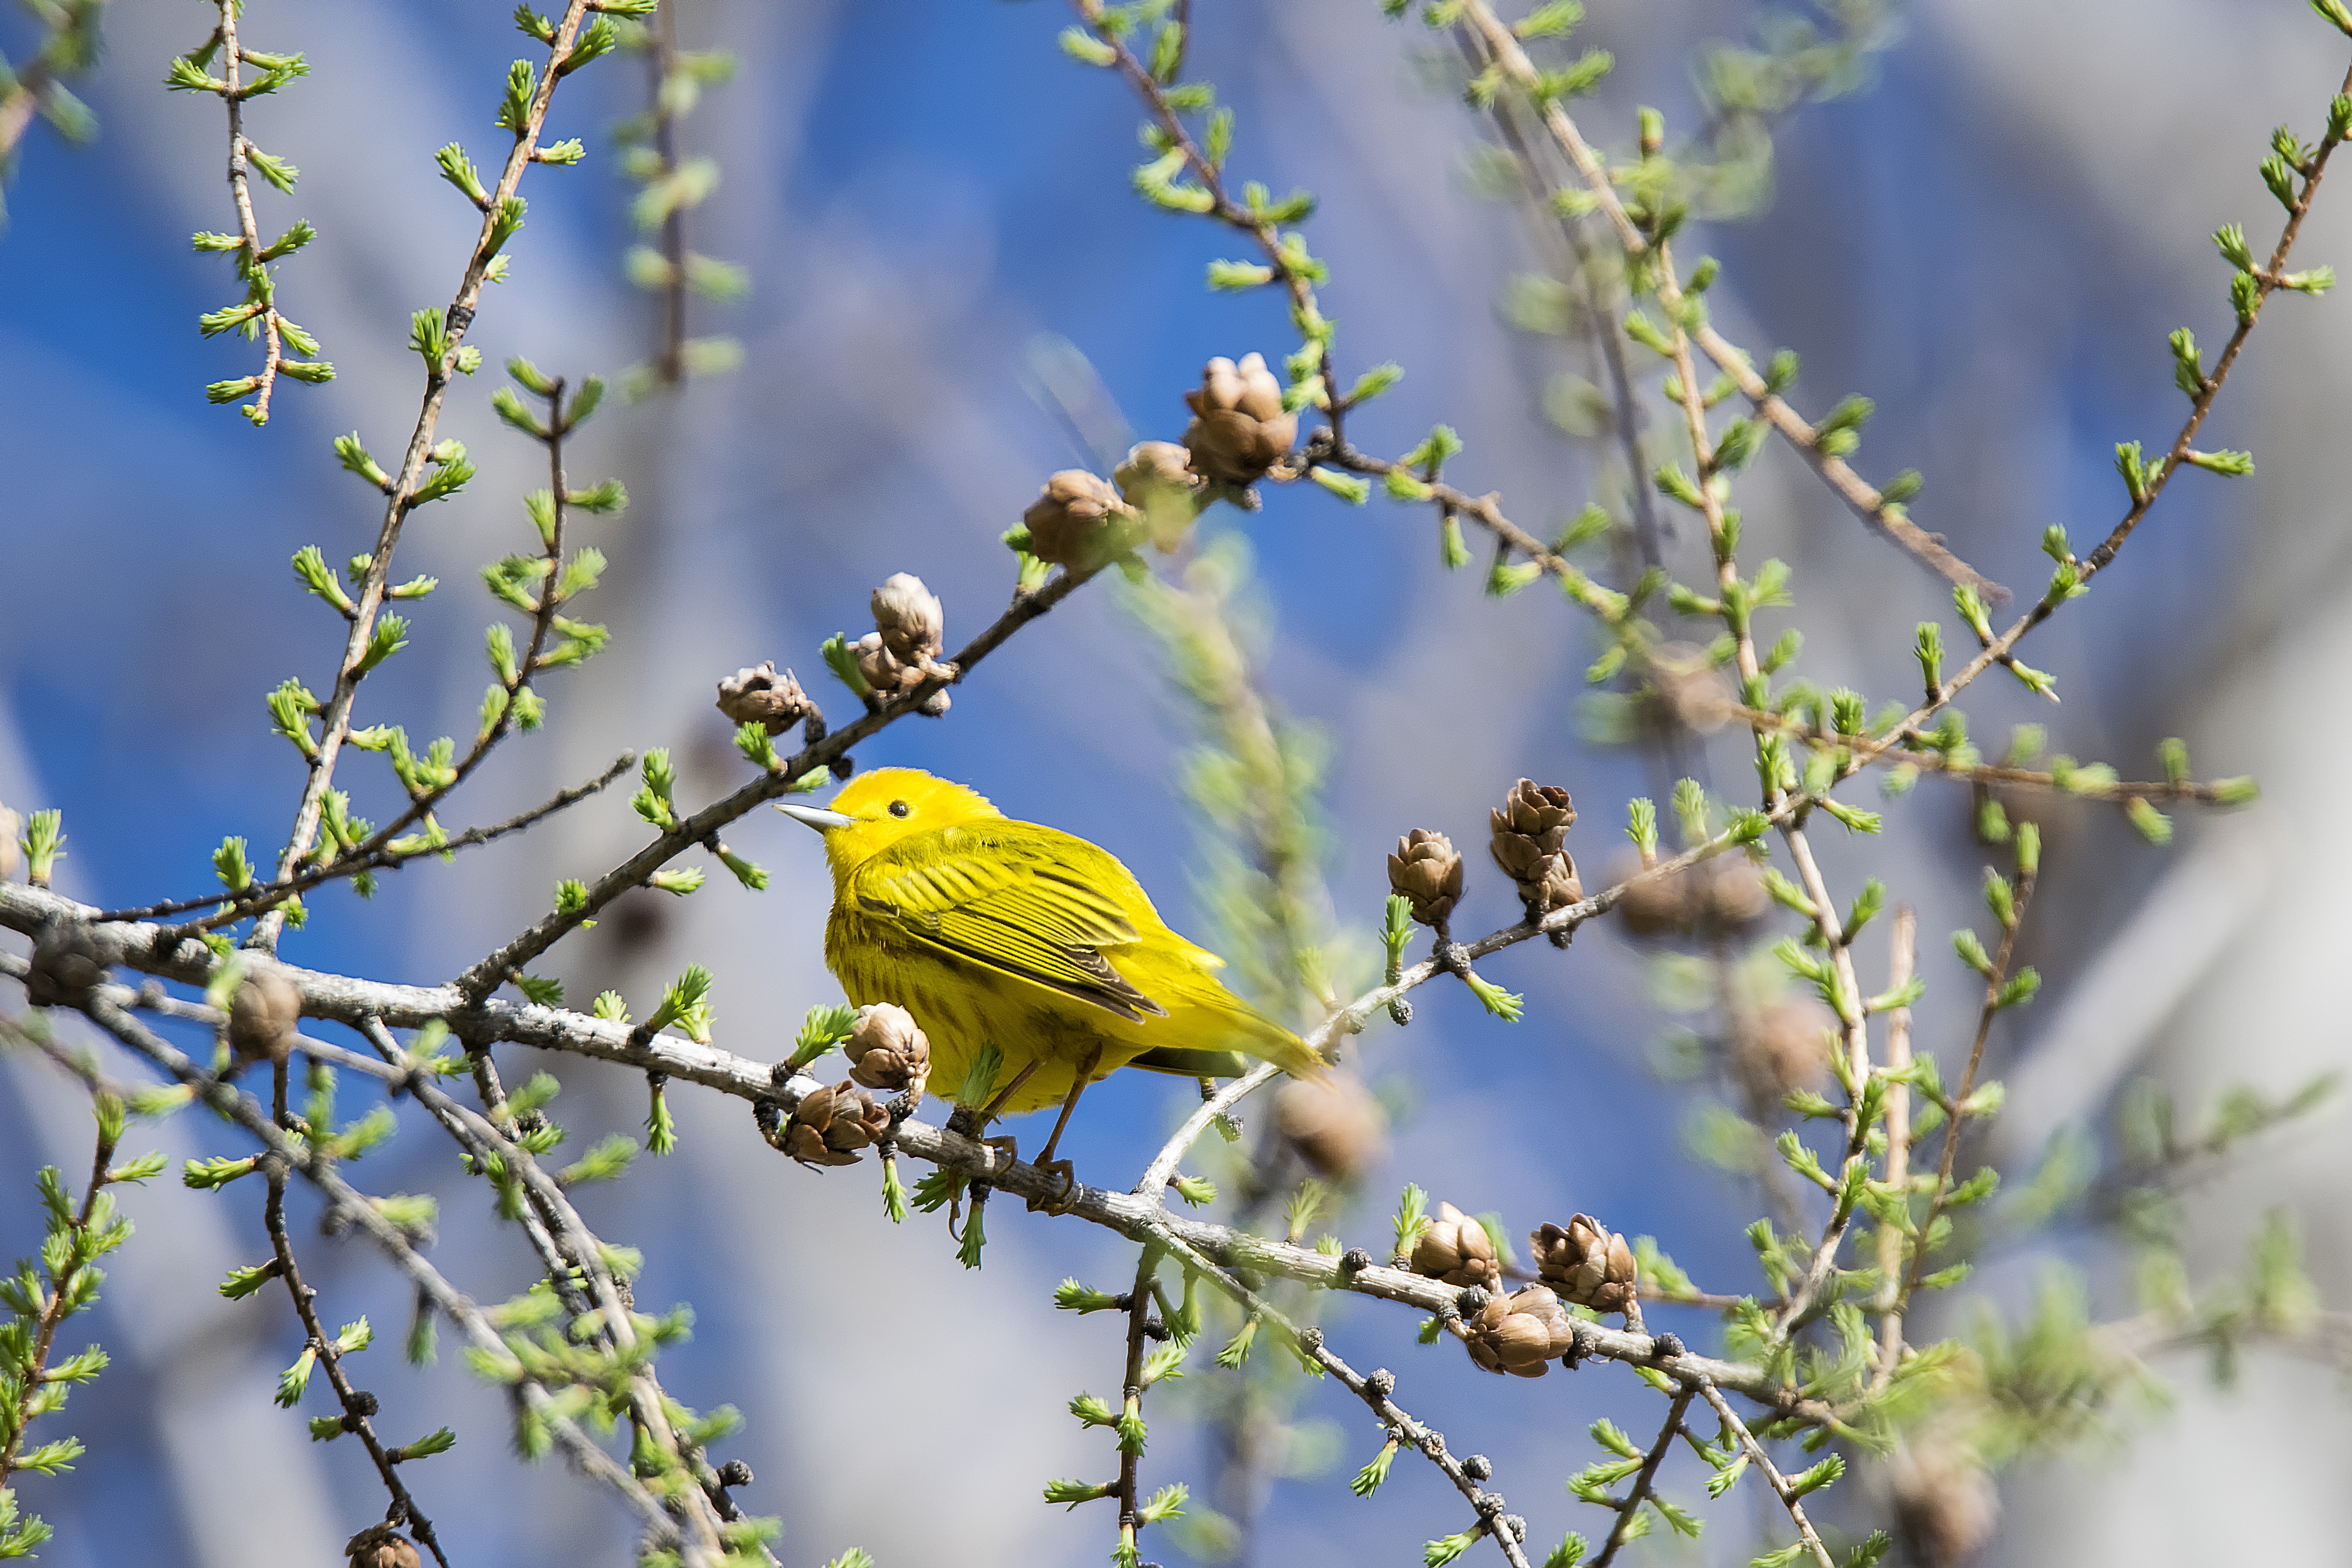
tree, nature, branch, blossom, bird, plant, leaf, flower, wildlife, spring, green, produce, autumn, botany, yellow, flora, season, fauna, twig, canada, shrub, jaune, quebec, parakeet, warbler, sherbrooke, oiseau, paruline, macro photography, woody plant, perching bird